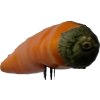
Label: pepper